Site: brandenburg
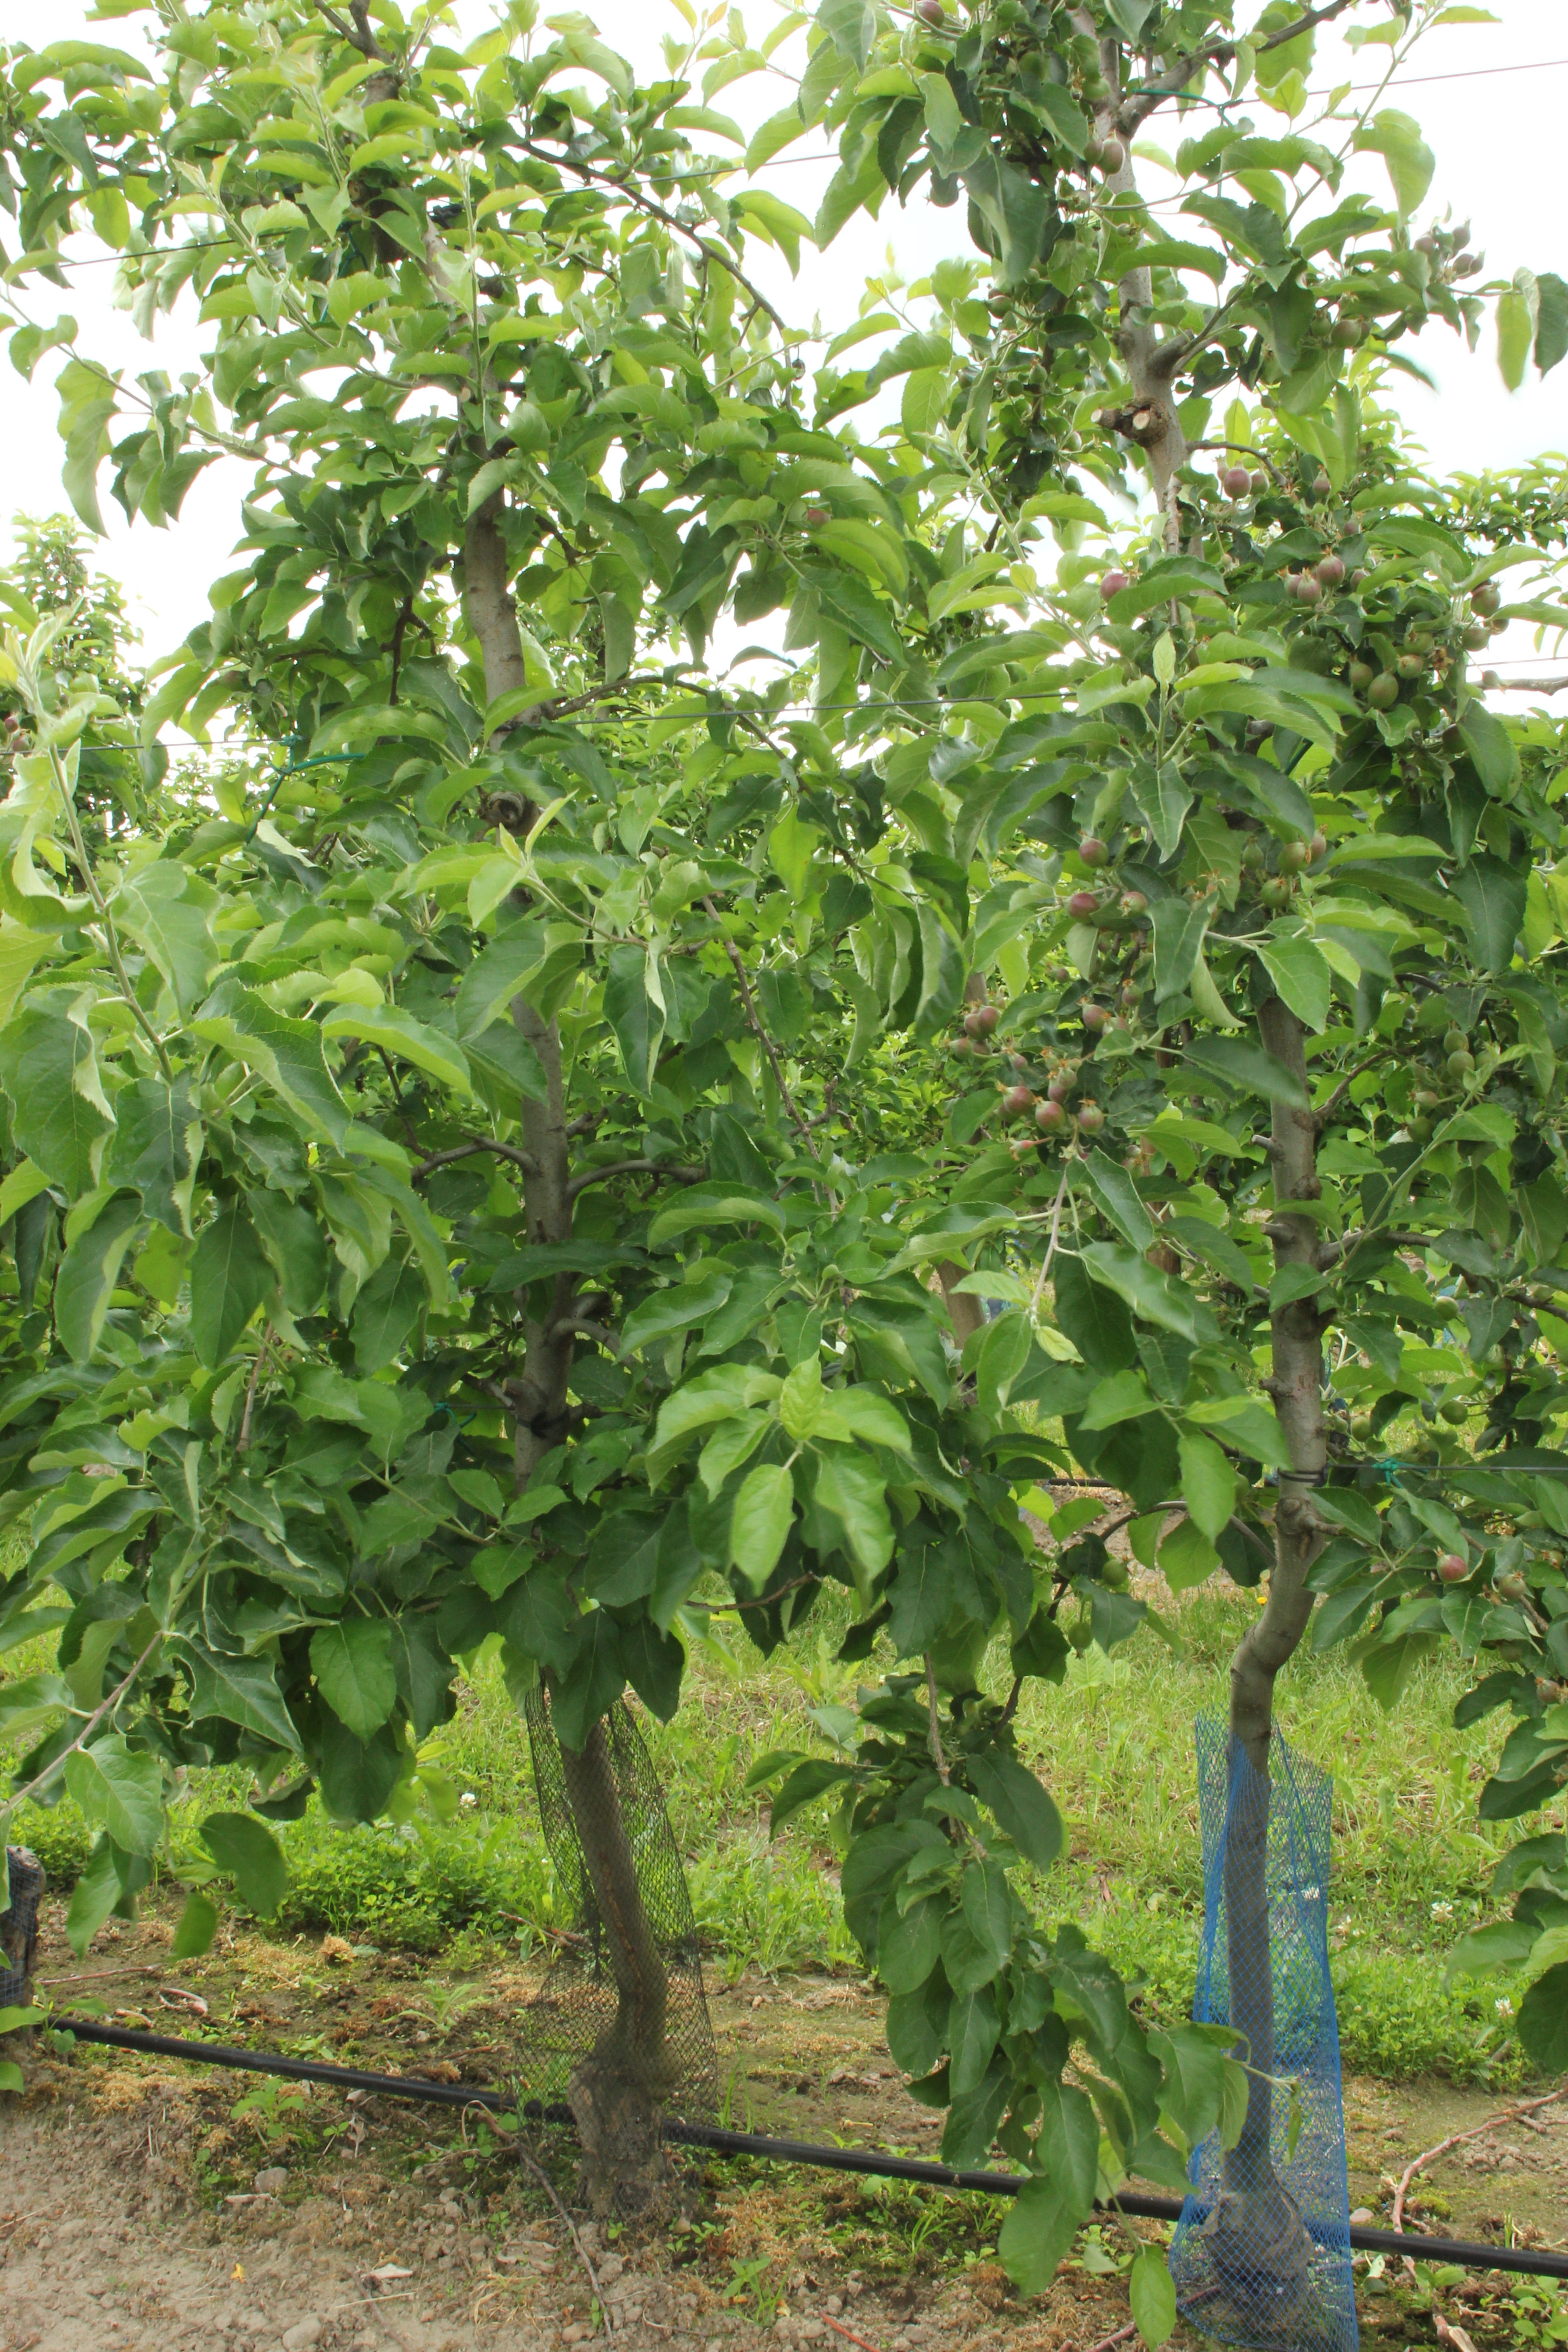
Growth stage (BBCH 72): Development of fruit